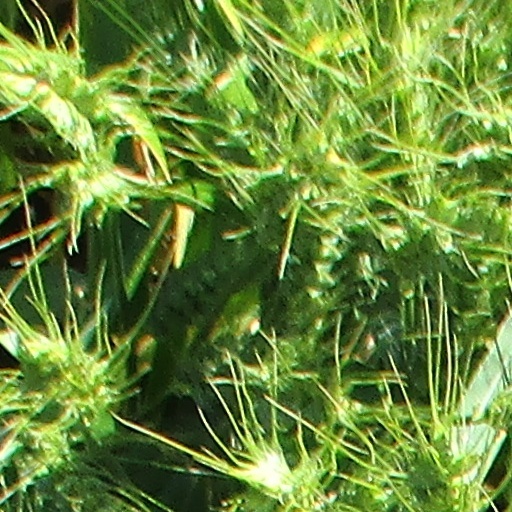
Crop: wheat